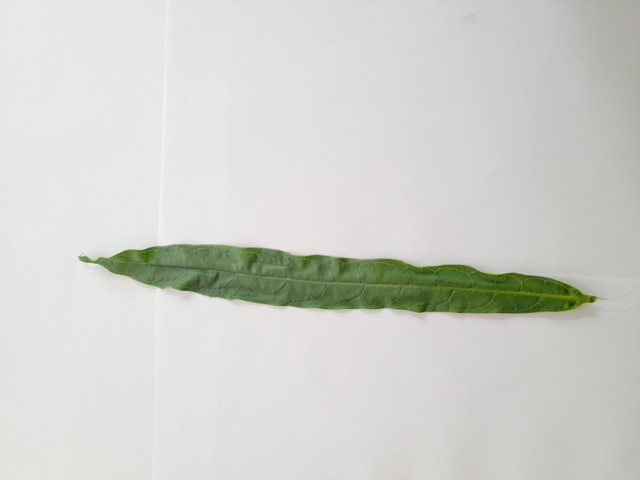
Plant: bamonhati